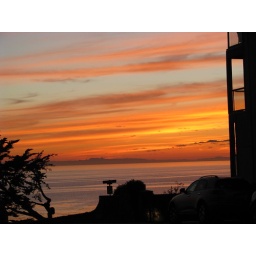
Sunset from the road across the street from the hotel in Laguna Beach.